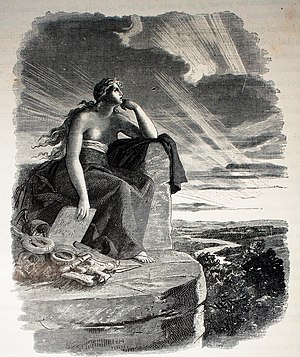
Vølve / Skriftlige fremstillinger / Tidlige beskrivelser
Veleda, germanernes seerske, 1882.
En vølve betegner i den nordiske religion både en kvindelig kultleder og en tilbagevendende mytologisk figur i flere myter. Som kultspecialist blev vølven tillagt spådomsevner og kundskaber i sejd. Indtil religionsskiftet nød vølverne stor respekt, men senere blev de associeret med skadevoldende magi. I middelalderen fik ordet vølve betydningen heks.